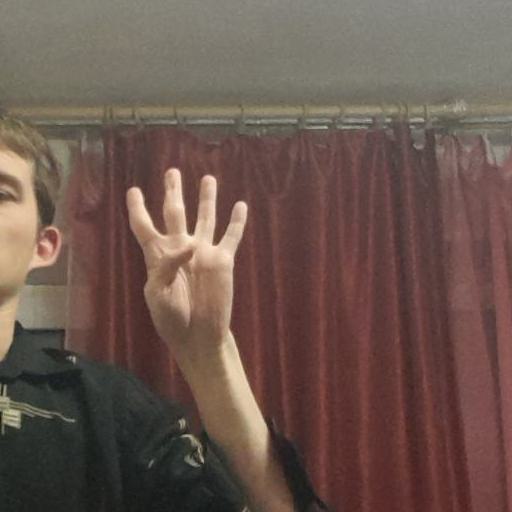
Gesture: four